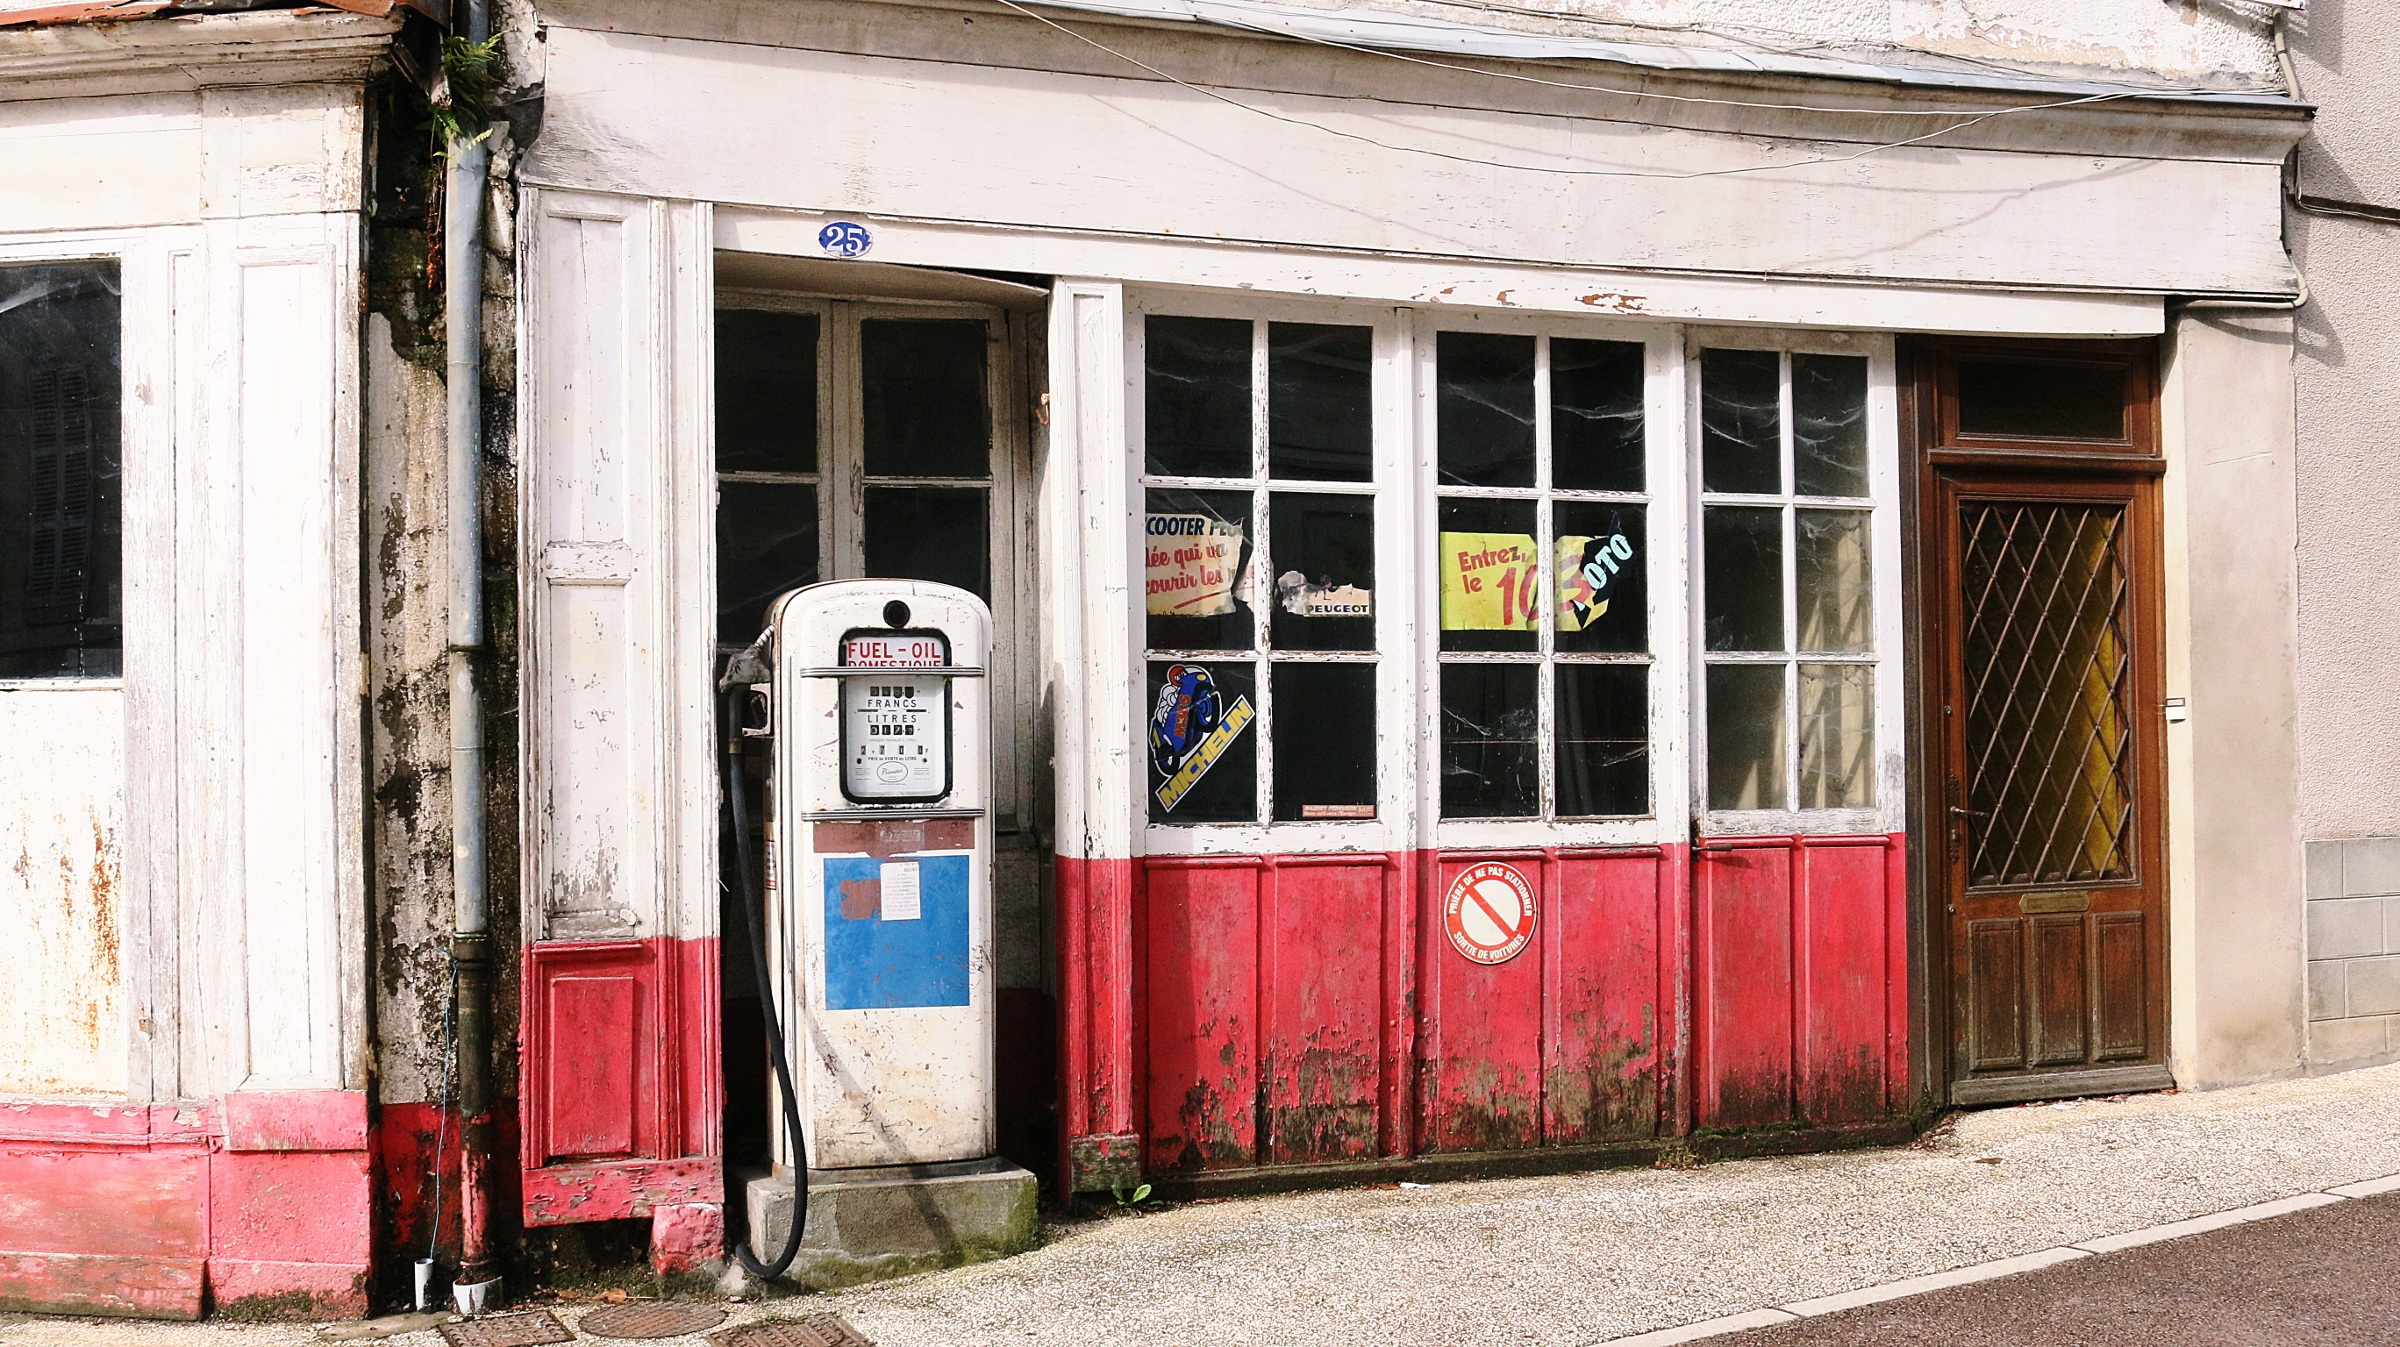
street, house, village, transport, france, vehicle, color, facade, door, energy, heating, fuel, showcase, mechanic, mechanics, rural area, burgundy, teaches, urban area, morvan, former trade, ni vre, oil pump, lormes